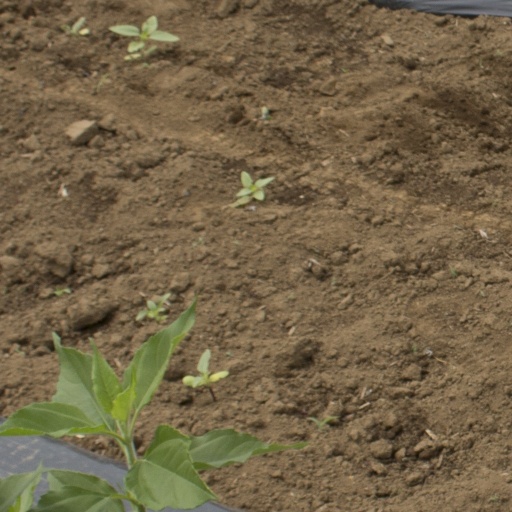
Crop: Jerusalem artichoke